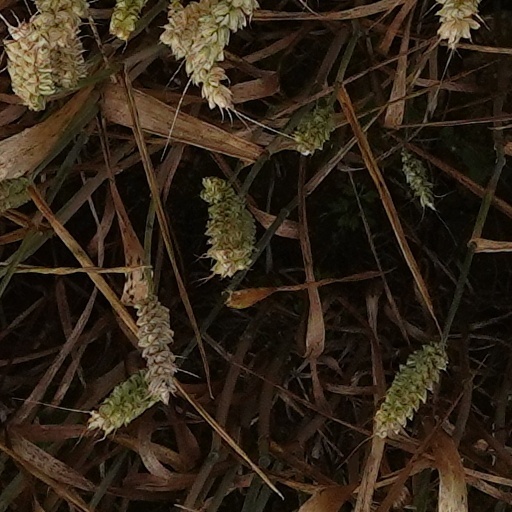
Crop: wheat